Stephenson House (University of Toronto)

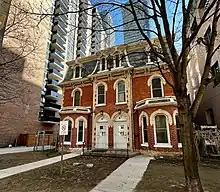
63-65 Charles St. West (2022)

Stephenson House was a community involvement residence at Victoria University in the University of Toronto. Located at 63-65 Charles Street West, the house hosted ten undergraduate students per year until 2010, when it became offices and storage space for the HR department and physical plant staff of Victoria University. As a student residence, Stephenson House was self-governed and self-regulating, with the aim of creating a living environment that supports and encourages a sense of ownership, involvement, and responsibility, both at home and in the greater community. The building has historical value as the last remaining house of the many 19th century Victorian homes on Charles Street.